Guro District, Seoul

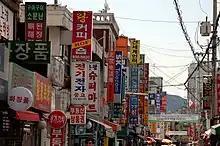
Guro Chinatown

The administration of Guro District is mainly composed of digital, sanitary and welfare administration.